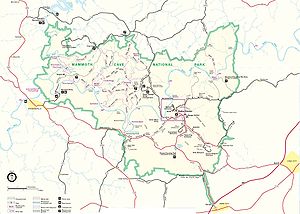
Mammoth Cave National Park
Kort over nationalparken
Mammoth Cave National Park er en nationalpark, biosfærereservat og et verdensarvområde i delstaten Kentucky i USA. Parken blev etableret 1. juli 1941, og er på 213 km². Den vigtigste attraktion i nationalparken er Mammoth Cave, som er verdens længste grottesystem med 630 km kendte gange. Det fuldstændige navn på systemet er Mammoth-Flint Ridge Cave System.